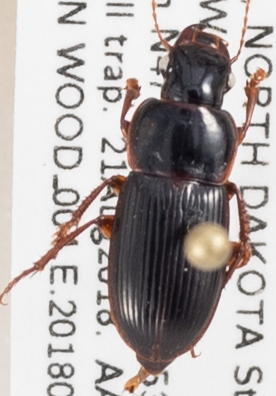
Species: Harpalus somnulentus
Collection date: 2018-08-21
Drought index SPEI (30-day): -0.302
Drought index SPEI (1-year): -0.45
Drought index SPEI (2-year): -0.54